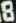
Number: 8